Brisbane Central State School

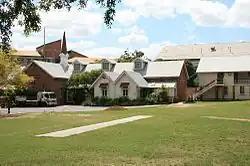
The school in 2008

Brisbane Central State School, also known as Leichhardt Street State School, and Brisbane Practicing School, is a heritage-listed public coeducational primary school, located at 85 Rogers Street, Spring Hill, in the City of Brisbane, Queensland, Australia. Designed by architect Richard George Suter and built in 1874 by Dennis & Sons with further additions through to , it was added to the Queensland Heritage Register on 21 October 1992, due to its historical and architectural significance. It is administered by the Department of Education, with an enrolment of 524 students and a teaching staff of 37, as of 2023. The school caters to students from Prep to Year 6, with Michael Grogan as principal.